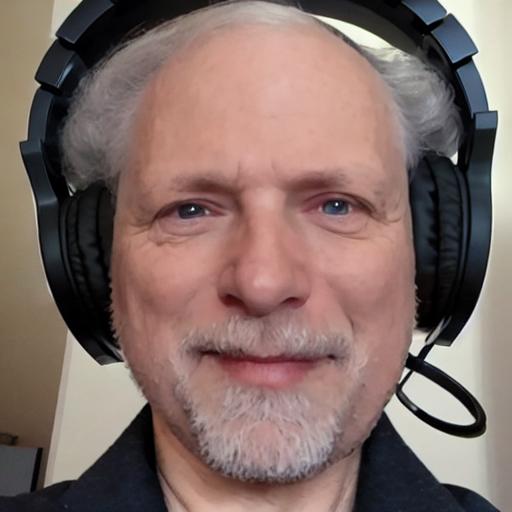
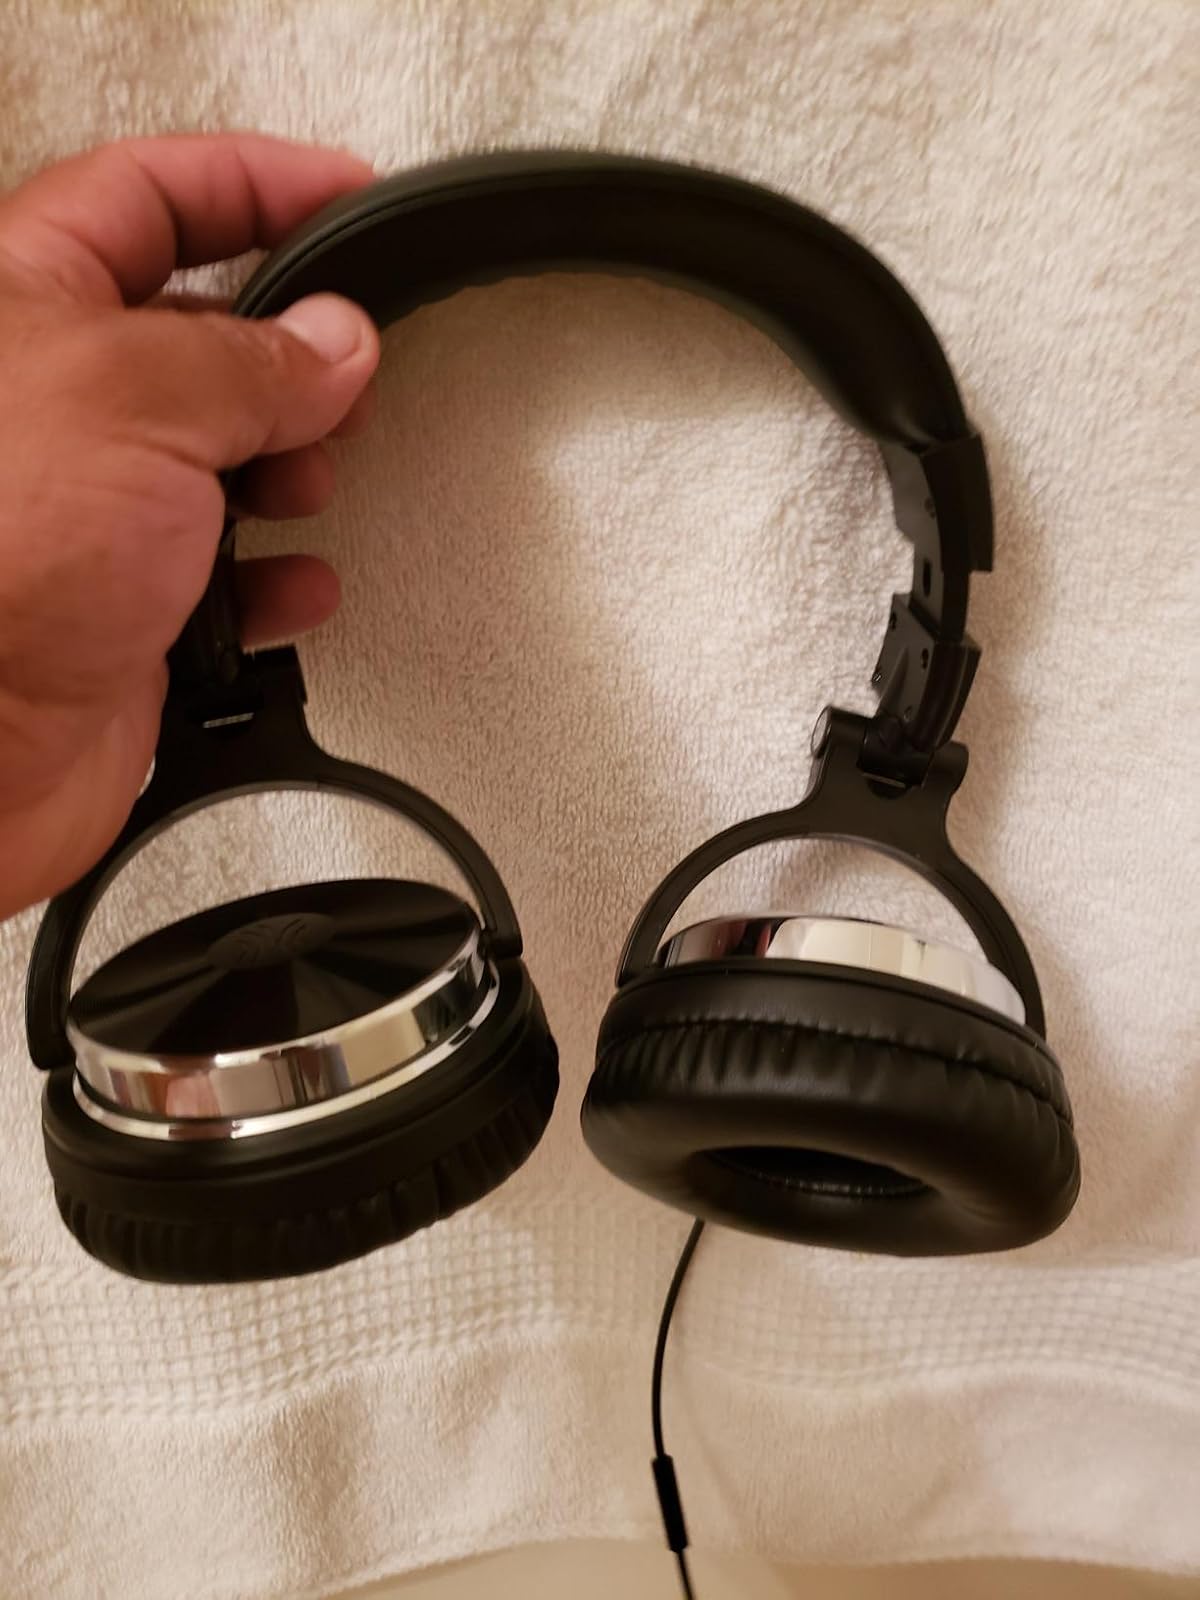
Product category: headphones
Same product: no